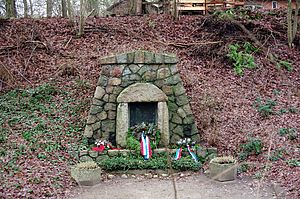
Grande
Krigsmindesmærke i Grande
Grande er en kommune og by i det nordlige Tyskland, beliggende i Amt Trittau under Kreis Stormarn. Kreis Stormarn ligger i den sydøstlige del af delstaten Slesvig-Holsten.